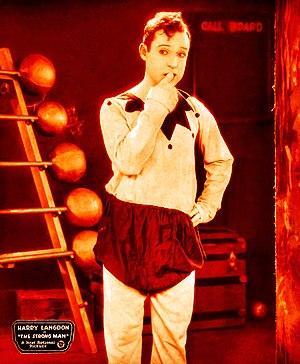
L'Athlète incomplet est un film muet américain réalisé par Frank Capra et sorti en 1926.